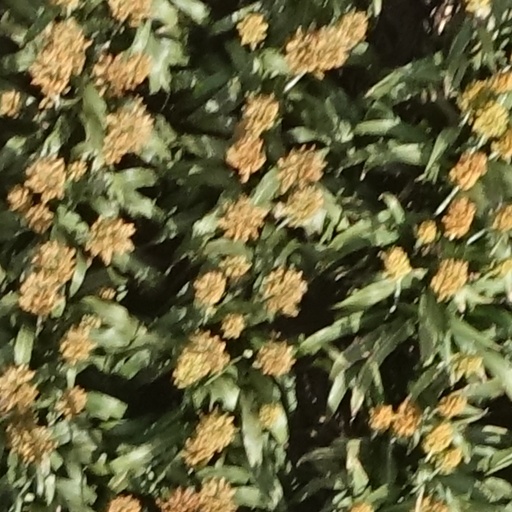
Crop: sorghum